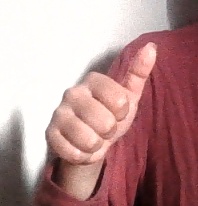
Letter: aleff